Whitehall Building

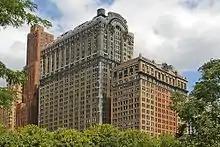
Original building (right) and annex (left) viewed from the southwest

The original structure (also called the "Lesser Whitehall" or just the "Whitehall Building") is a 20-story building on Battery Place. It was designed by Henry J. Hardenbergh, and according to Moses King, had 400 offices. The Whitehall Building's annex, also known as the "Whitehall Extension" or "Greater Whitehall", is a 31-story skyscraper on West Street, north of the original Whitehall Building's western section. Designed by Clinton and Russell, it was the largest office building in New York City at the time of its completion. Both structures contain Renaissance Revival facades with colorful granite, brick, limestone, and architectural terracotta cladding, which in turn was inspired from the sites' highly visible location at the southern tip of Manhattan Island.